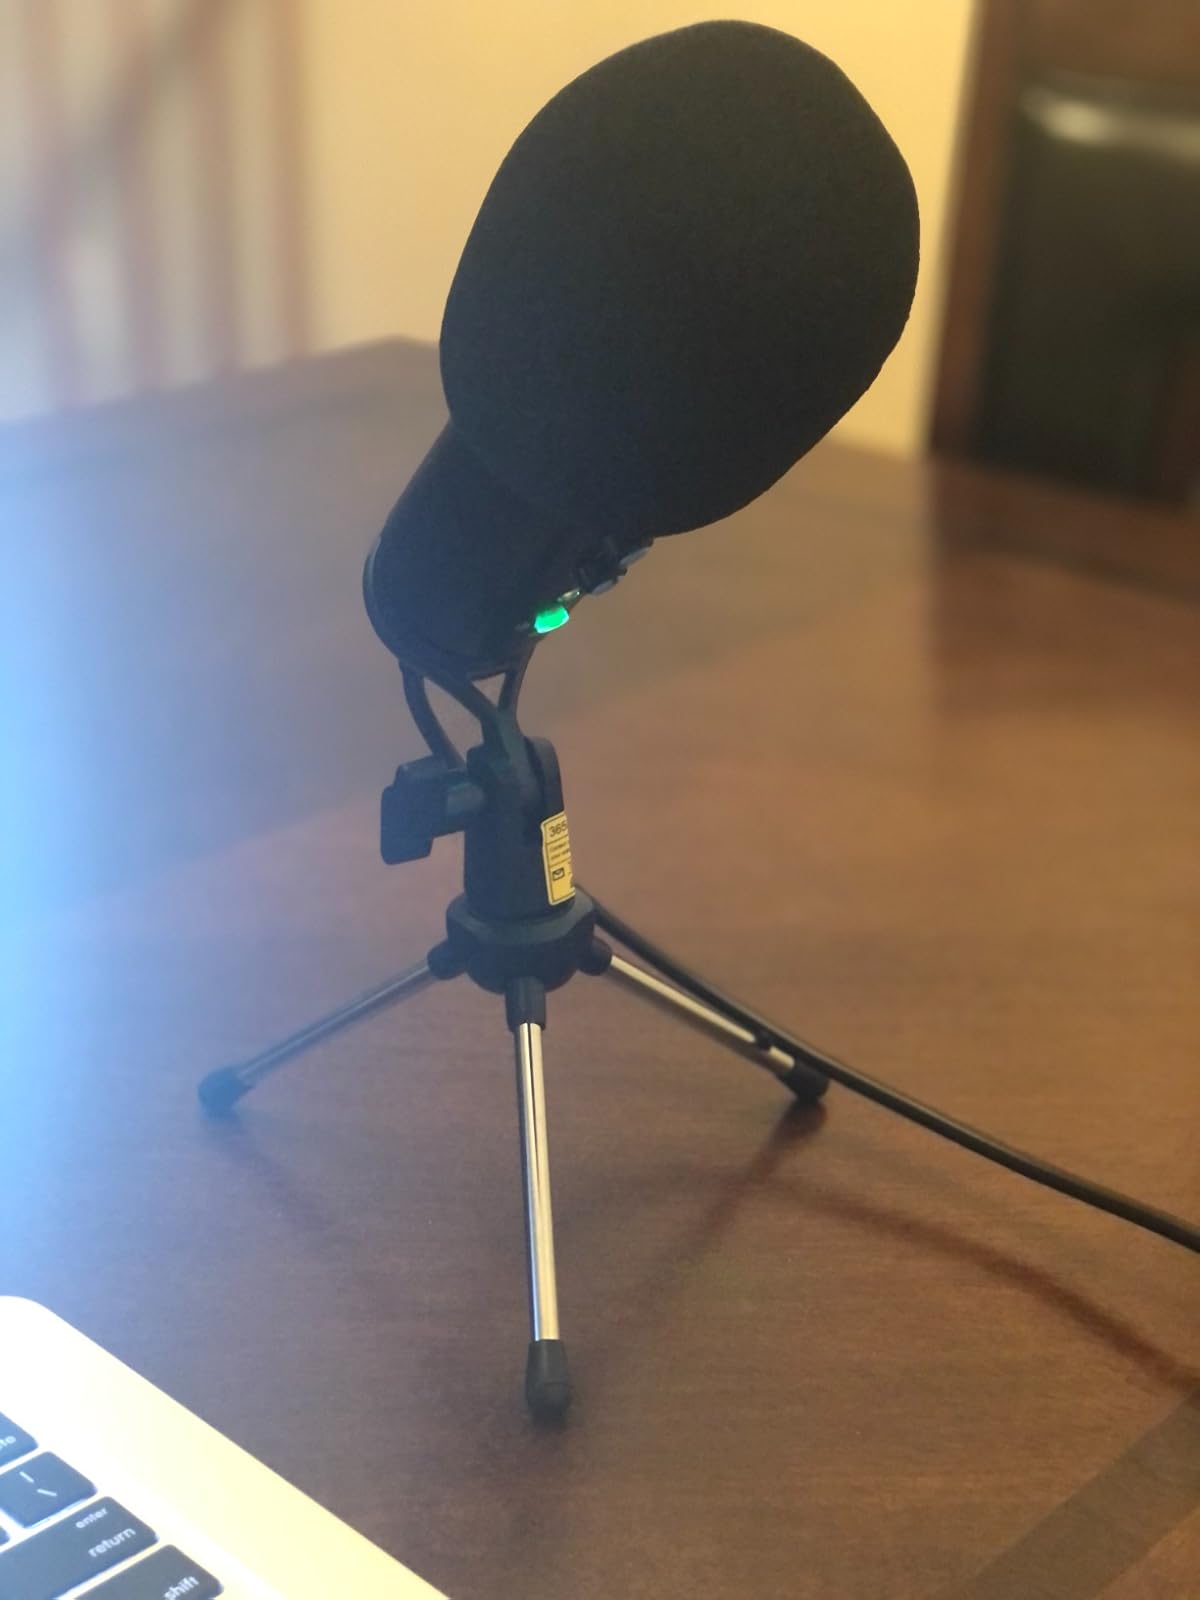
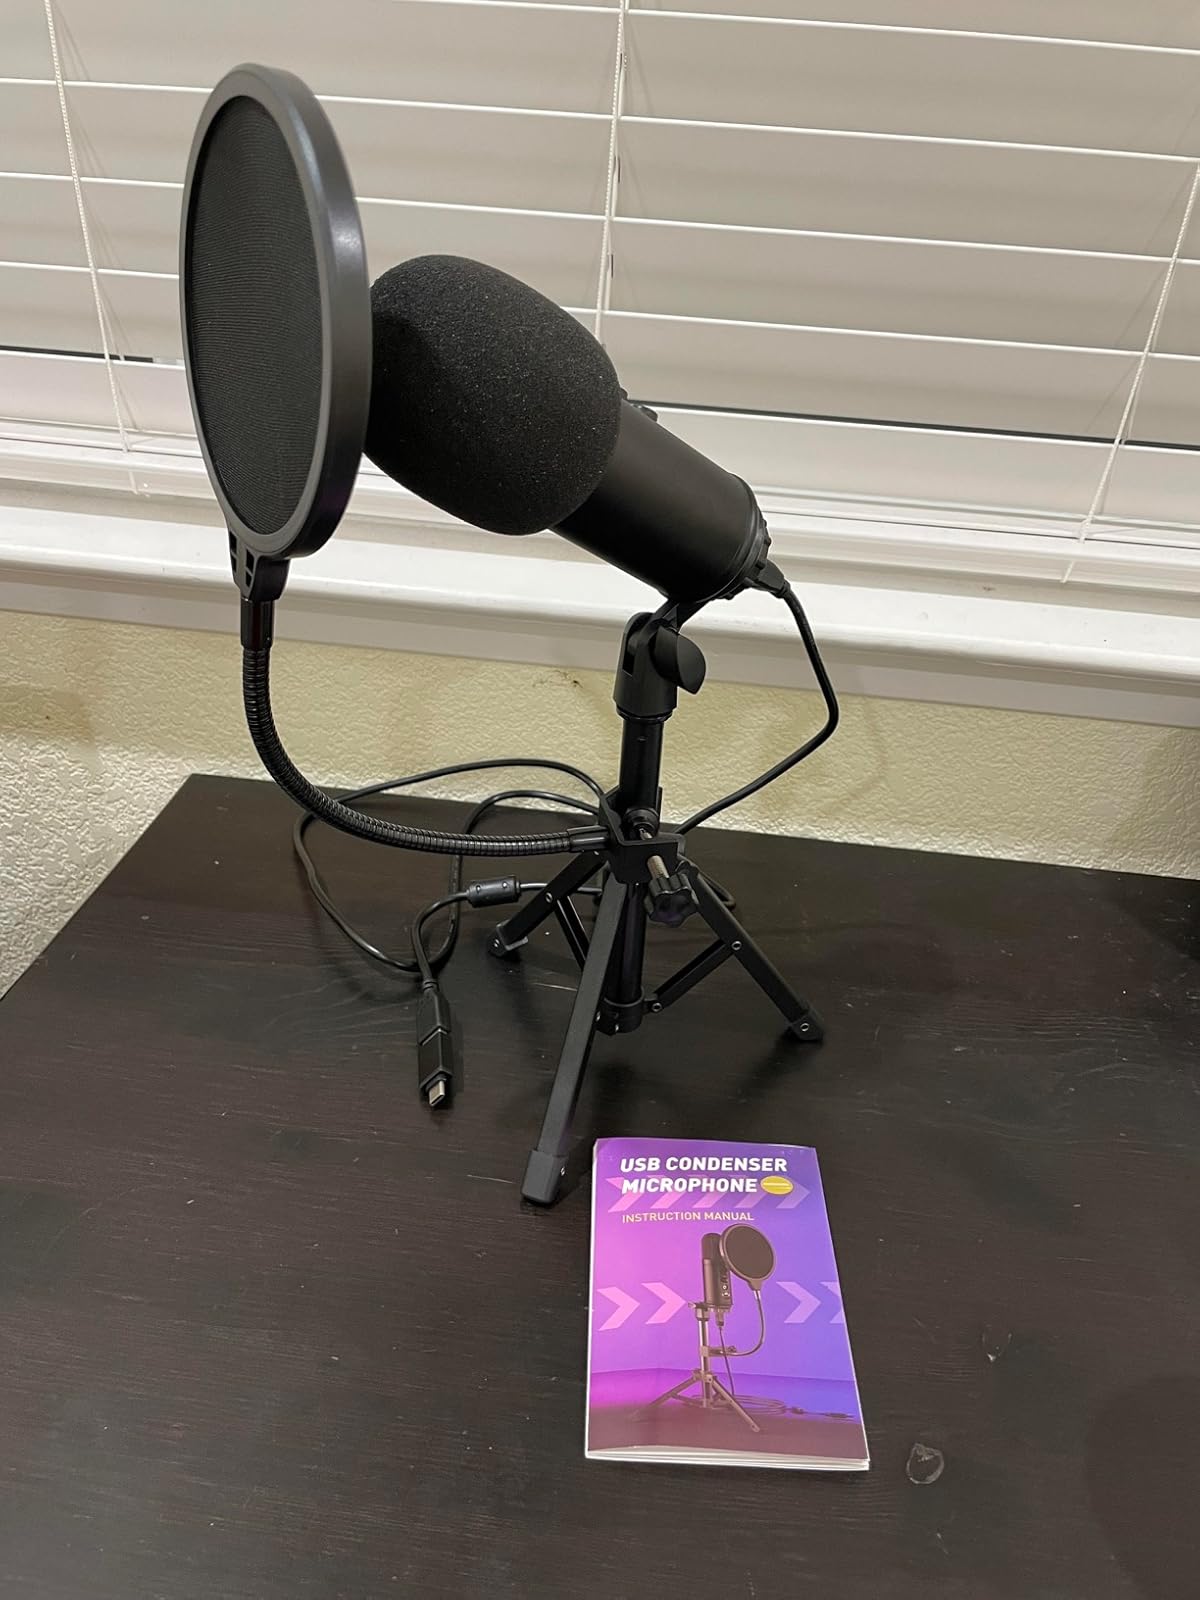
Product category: microphone
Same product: no